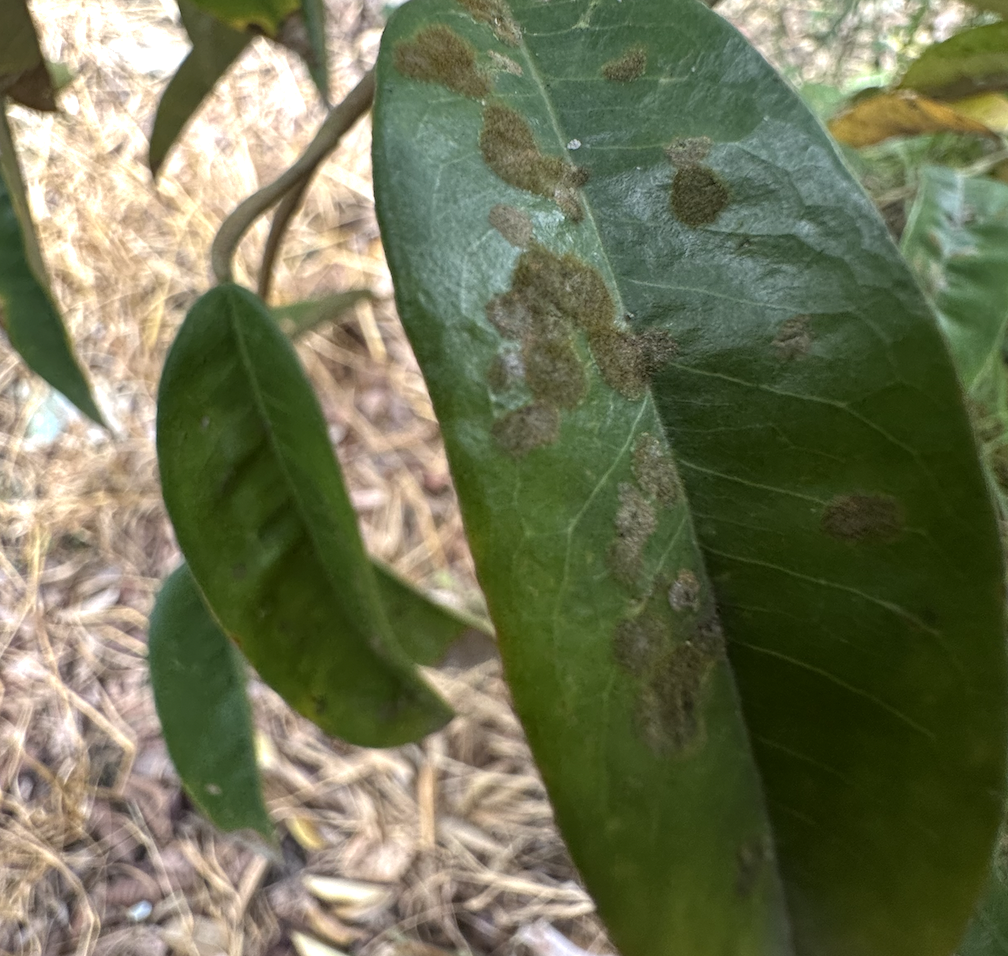
Label: stem_blight